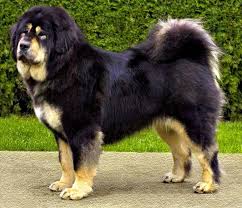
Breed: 205-n000030-Tibetan_mastiff